Disc rot

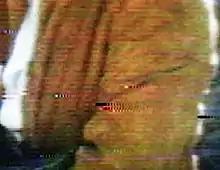
Video artifacts resulting from laser rot on a 1981 MCA Discovision pressing of "The Electric Horseman".

Laser rot is the appearance of video and audio artifacts during the playback of LaserDiscs, and their progressive worsening over time. It is most commonly attributed to oxidation in the aluminum layers by poor quality adhesives used to bond the disc halves together. Poor adhesives separate over time, which allows oxygen in the air to corrode the thin aluminum layer into aluminum oxide, visible as transparent patches or small dots in the disc. Corrosion is possible due to the thinness of the layer; normally aluminum does not corrode because it is coated in a thin oxide layer that forms on contact with oxygen. Single-sided video discs did not appear to suffer from laser rot while double-sided discs did. The name "laser rot" is not necessarily a misnomer; although the degradation does not involve the player's laser, the "rot" refers to the LaserDisc itself.